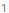
Number: 1